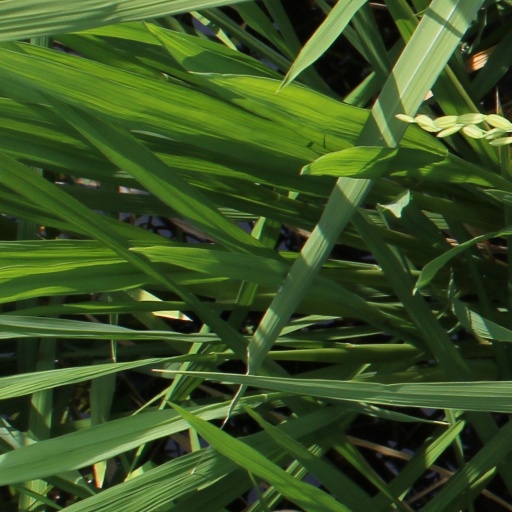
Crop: rice